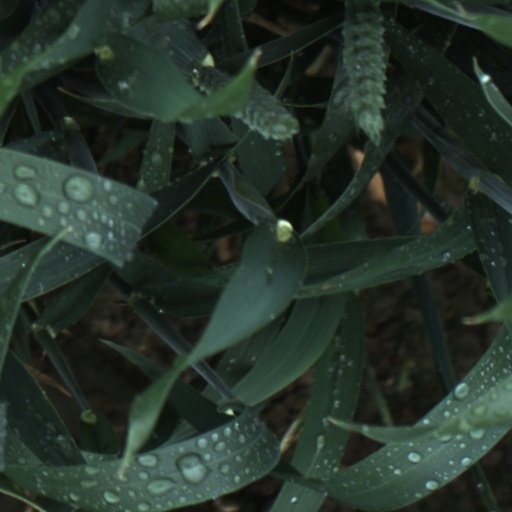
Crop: wheat